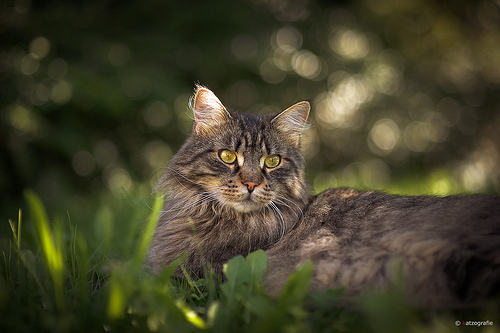
Animal: cat
Breed: maine_coon